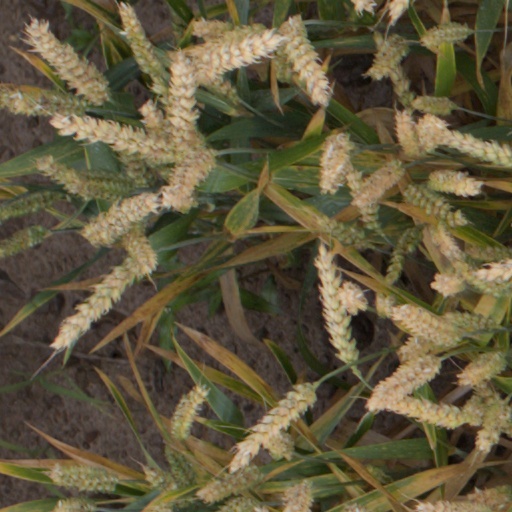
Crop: wheat